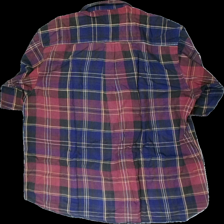
View: back
Type: Shirt
Category: Men
Brand: Not in the list
Brand text on label: Coaster
Colors: Multicolor, Red, Blue, Yellow
Material: 100% cotton
Pattern: Other
Cut: Regular
Size: XXL
Season: Spring
Price range: <50
Recommended usage: Export
Comment: washed out